Museum of Scouting, Warsaw

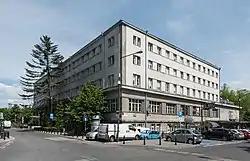
Headquarters of the Polish Scouting Association in the YMCA building

The Museum of Scouting is a museum in Warsaw, Poland, dedicated to the scout movement in Poland. Established in 2001, it contains displays relating to the history of Polish scouts and scouting. The goals of the museum are to collect and house items related to the and Scouting; disseminate information about the collections; evangelize the values of scouting and the educational principles of Scouting; and shape the values of those who come in contact with the collections.